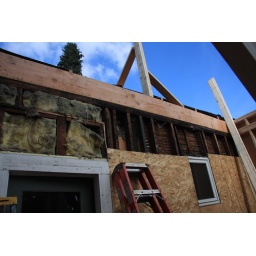
This new beam will spread the weight of the roof over what little of the current wall that will be left standing.